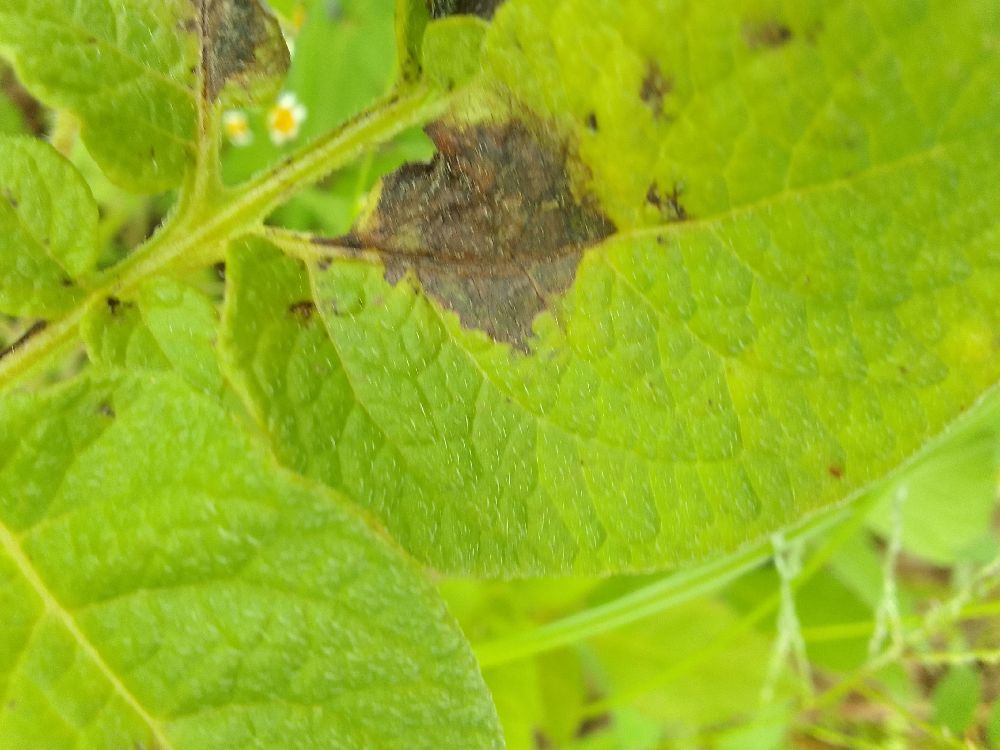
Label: Late blight